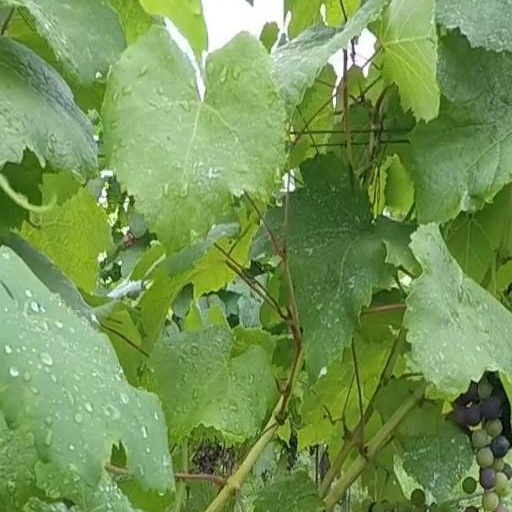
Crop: grape